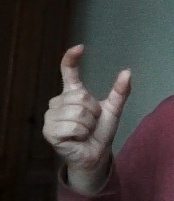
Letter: nun